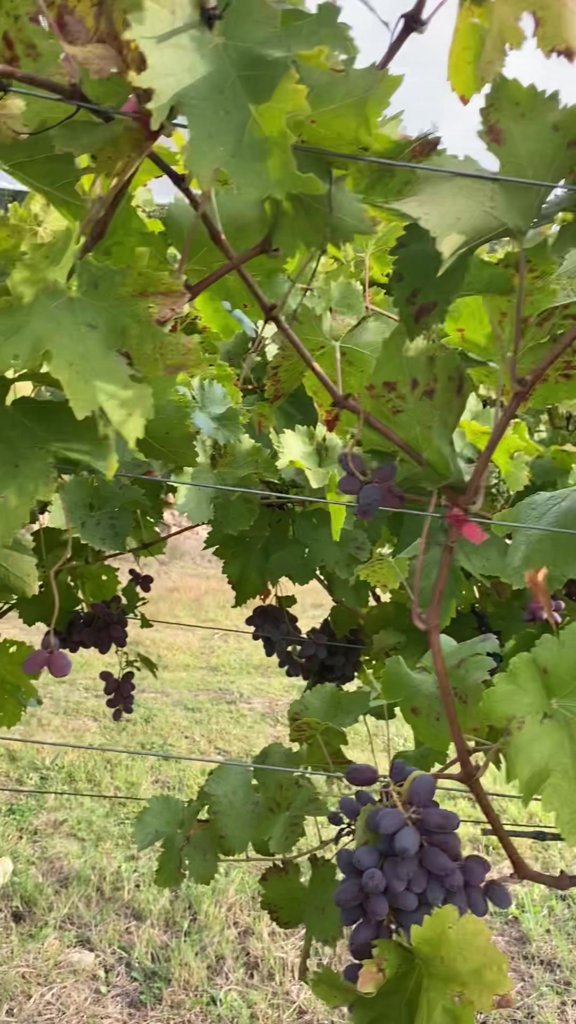
Berries visible: 124
Grape clusters: 8